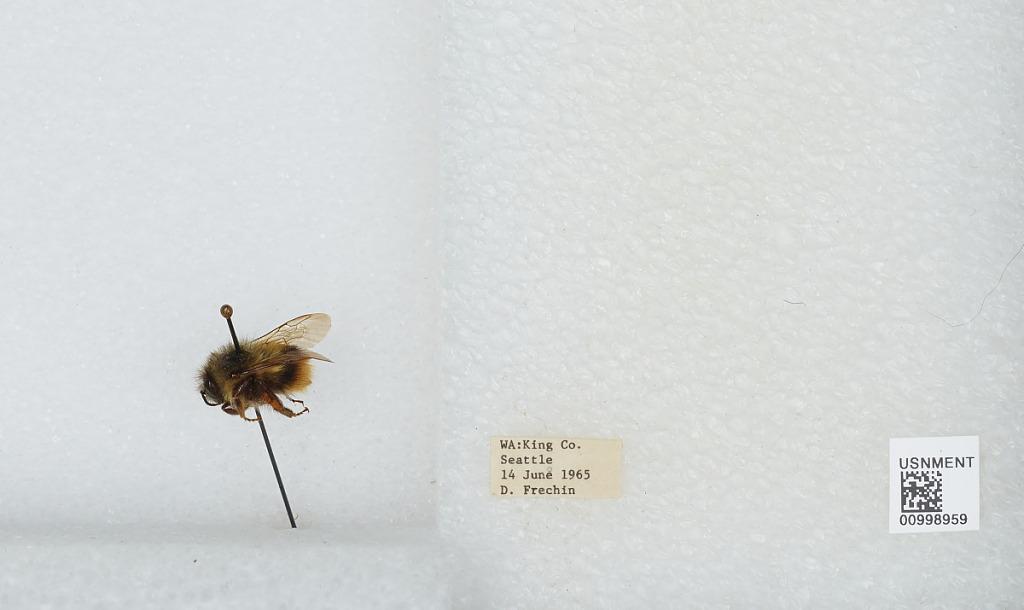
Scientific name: Bombus (Pyrobombus) mixtus Cresson
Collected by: D. Frechin
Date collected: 1965-6-14
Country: United States
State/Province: Washington
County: King
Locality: Seattle
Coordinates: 47.6097, -122.333